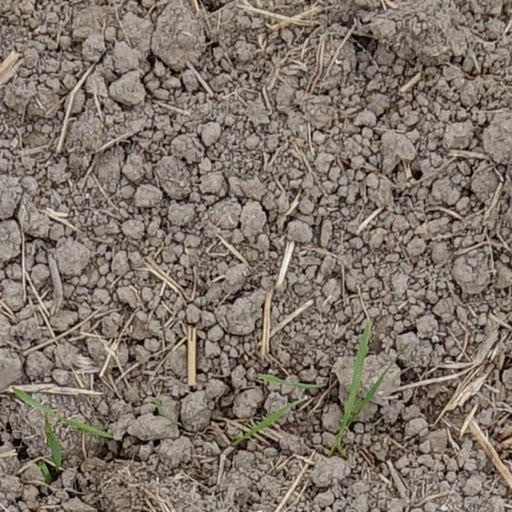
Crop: wheat